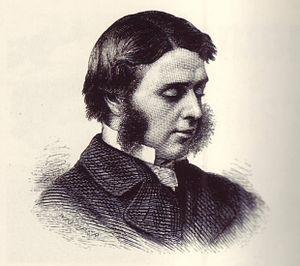
Le révérend Charles Hudson est un chapelain anglican et alpiniste anglais.
Le Cervin est, avec une altitude de 4 478 mètres, le 12ᵉ sommet le plus élevé des Alpes. Il est situé sur la frontière italo-suisse, entre le canton du Valais et la Vallée d'Aoste.
La liste de grimpeurs et d'alpinistes est la liste des personnes notables pour leurs activités d'alpinisme, d'escalade.